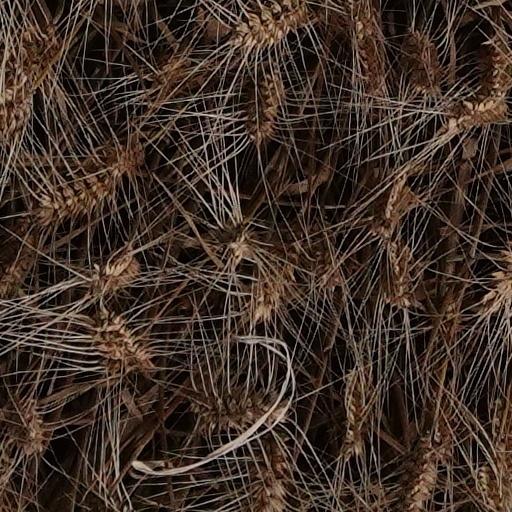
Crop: wheat